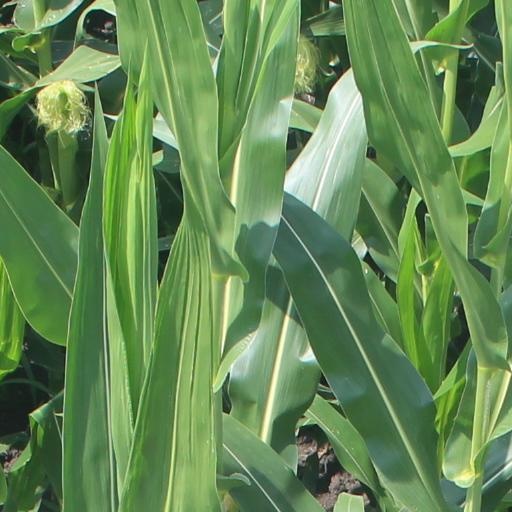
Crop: maize; corn